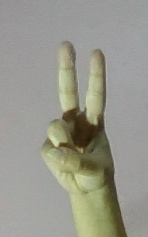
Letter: taa